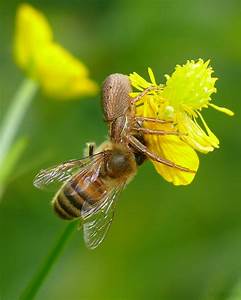
Label: spider